North British Railway

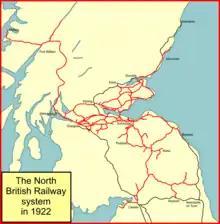
The NBR system in 1922

With the huge adverse publicity about the congestion and inadequate accommodation at Waverley station after the opening of the Forth Bridge, the NBR obtained agreement to develop the site, and the North British Railway (Waverley Station, &c.) Act 1891 (54 & 55 Vict. c. cxcii) was passed on 5 August 1891 to enlarge the station and quadruple the line through Calton Tunnel and westward to Saughton Junction (then named Corstorphine). The work at Waverley progressed slowly, and the (57 & 58 Vict. c. clii) had to be sought for an extension of time. It was in fact 1899 before the improvements considered to be required were all in place.